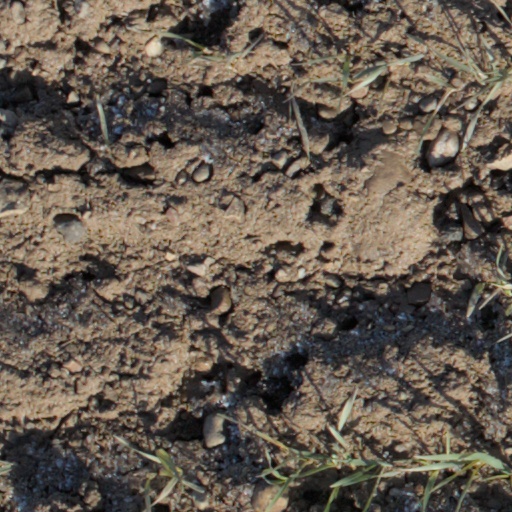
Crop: wheat